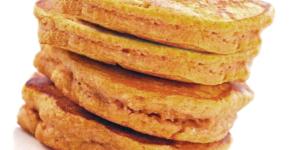
tortitas con un toque de canela